Sweden during World War II

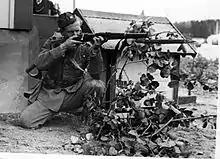
Swedish soldier during World War II

At the beginning of the war, agreements had been signed between Sweden and the United Kingdom and Nazi Germany in order to sustain vital trade; but in spite of this, and the fact that Sweden had declared itself a neutral country, Swedish shipping came under attack. Sweden's trade with Britain was cut by a total of 70%. Within the North Sea blockade, trade with Germany increased, until 37% of Sweden's exports were shipped to Germany. For very important goods such as ball bearings from SKF for the British aircraft industry, delivery was made by blockade runners, using rebuilt Motor Gun Boats, which could use winter darkness and high speed to penetrate the German blockade of the Skagerrak straits between Norway and the northern tip of Denmark.